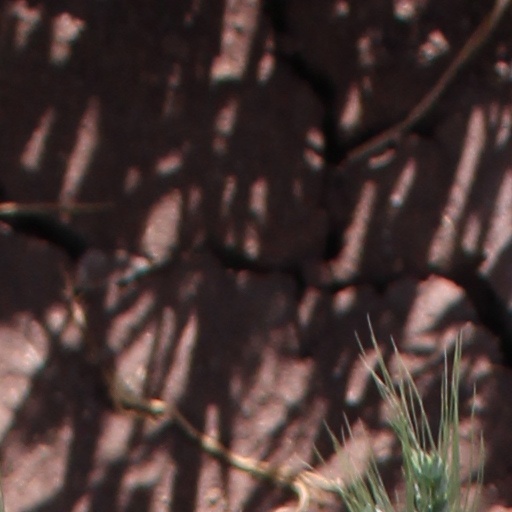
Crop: wheat